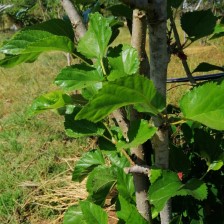
Variety: Buriram60